Nintendo Labo

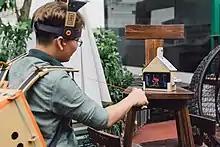
A user using the Robot kit to interact with the game on the Switch unit (right)

The Robot Kit includes parts to make a mecha suit that includes a visor which holds the left Joy-Con for motion sensing and a backpack that holds the right Joy-Con to read hand and feet swings. This allows the player to rampage through a virtual world presented on the screen. The software includes multiple game-modes: Robot, VS, Challenge, Robo-Studio, and the Hangar. Robot mode gives the player the ability to control the giant robot as it attacks targets across a cityscape, to control the robot as it flies over a city, and to transform in a tank. The two-player VS mode allows players to fight with their giant robots, though both players need a separate Robot Toy-Con for this mode. In Challenge Mode, the player can complete missions to unlock special abilities that can be used in the game's other modes. The Robo-Studio mode allows the player to insert the Console into the Toy-Con and play sound effects based on the player's movement, while the Hanger allows the player to customize the color and appearance of their virtual robot.